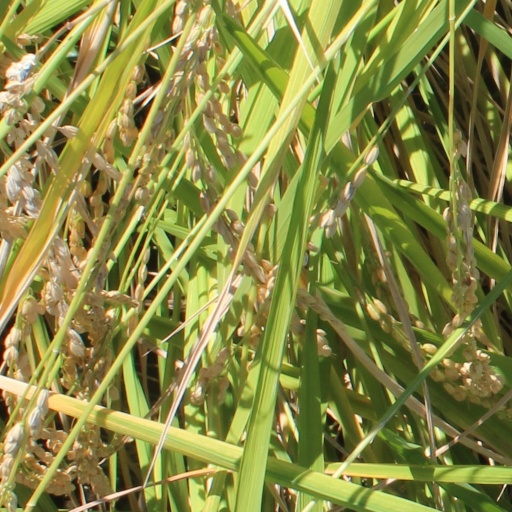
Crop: rice